Kōnoyama Station

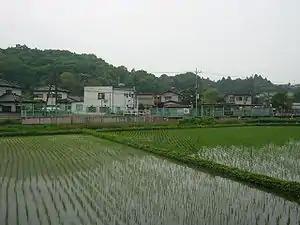
Kōnoyama Station

is a railway station in the city of Nasukarasuyama, Tochigi, Japan, operated by East Japan Railway Company (JR East).